Describe the emotion expressed in this image:  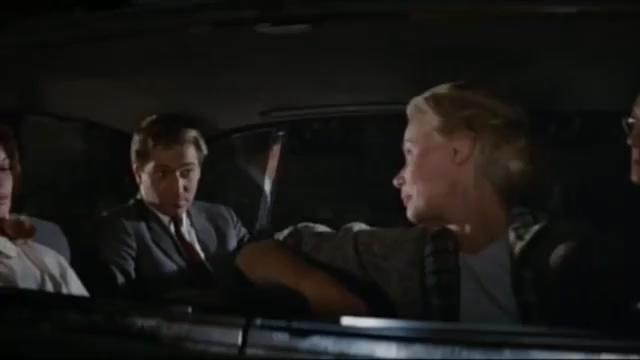
This person displays Suffering, valence and arousal with low intensity.